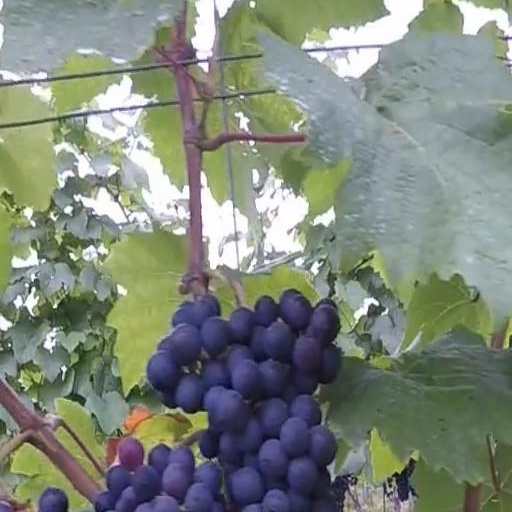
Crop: grape